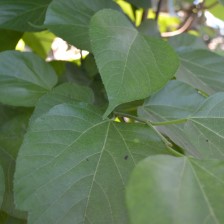
Variety: TaiwanMeacho